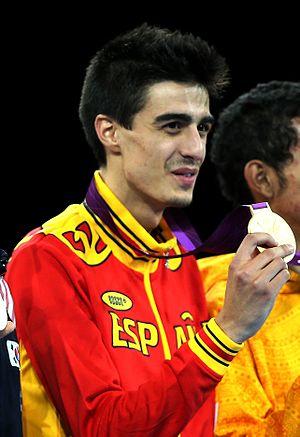
Joel González Bonilla, né le 30 septembre 1989 à Figueras, est un taekwondoïste espagnol.